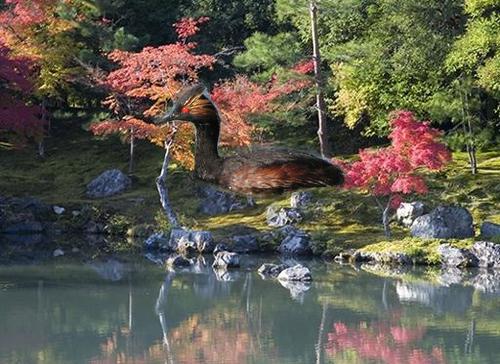
Bird species: Eared_Grebe
Bird type: waterbird
Background: water